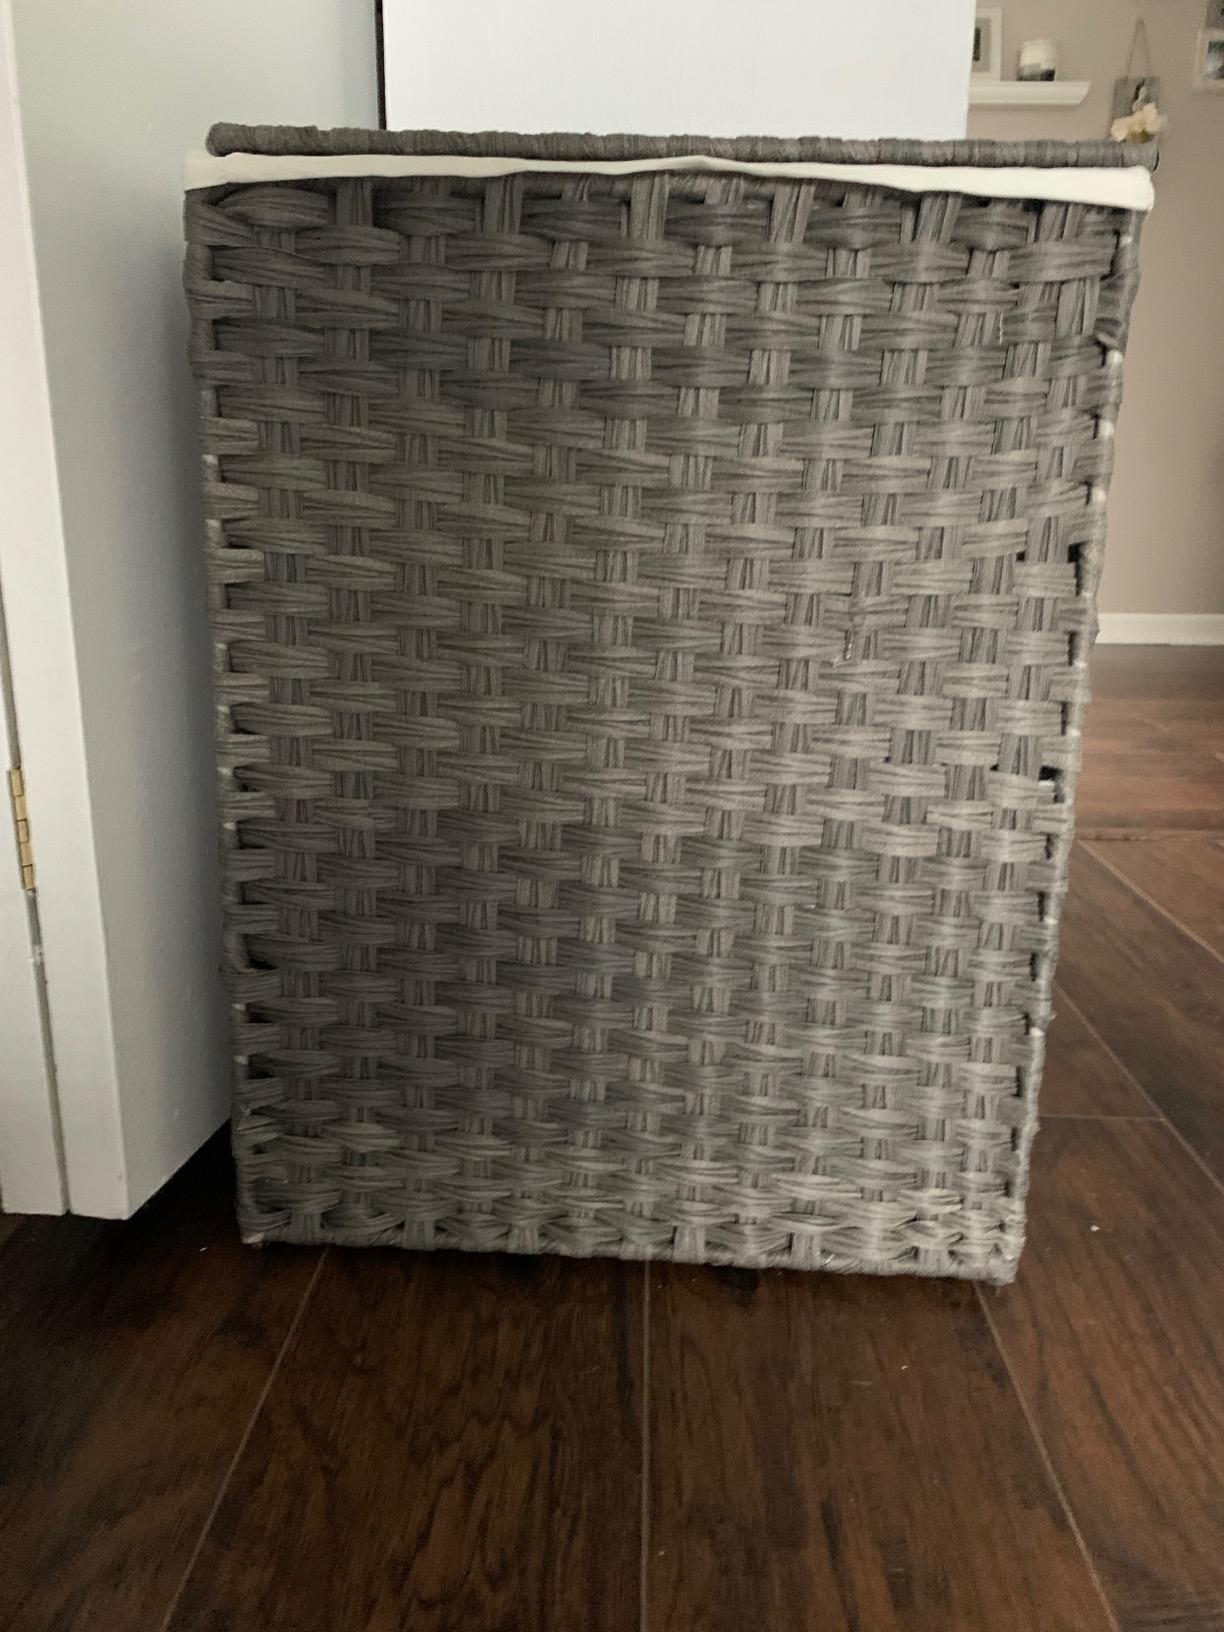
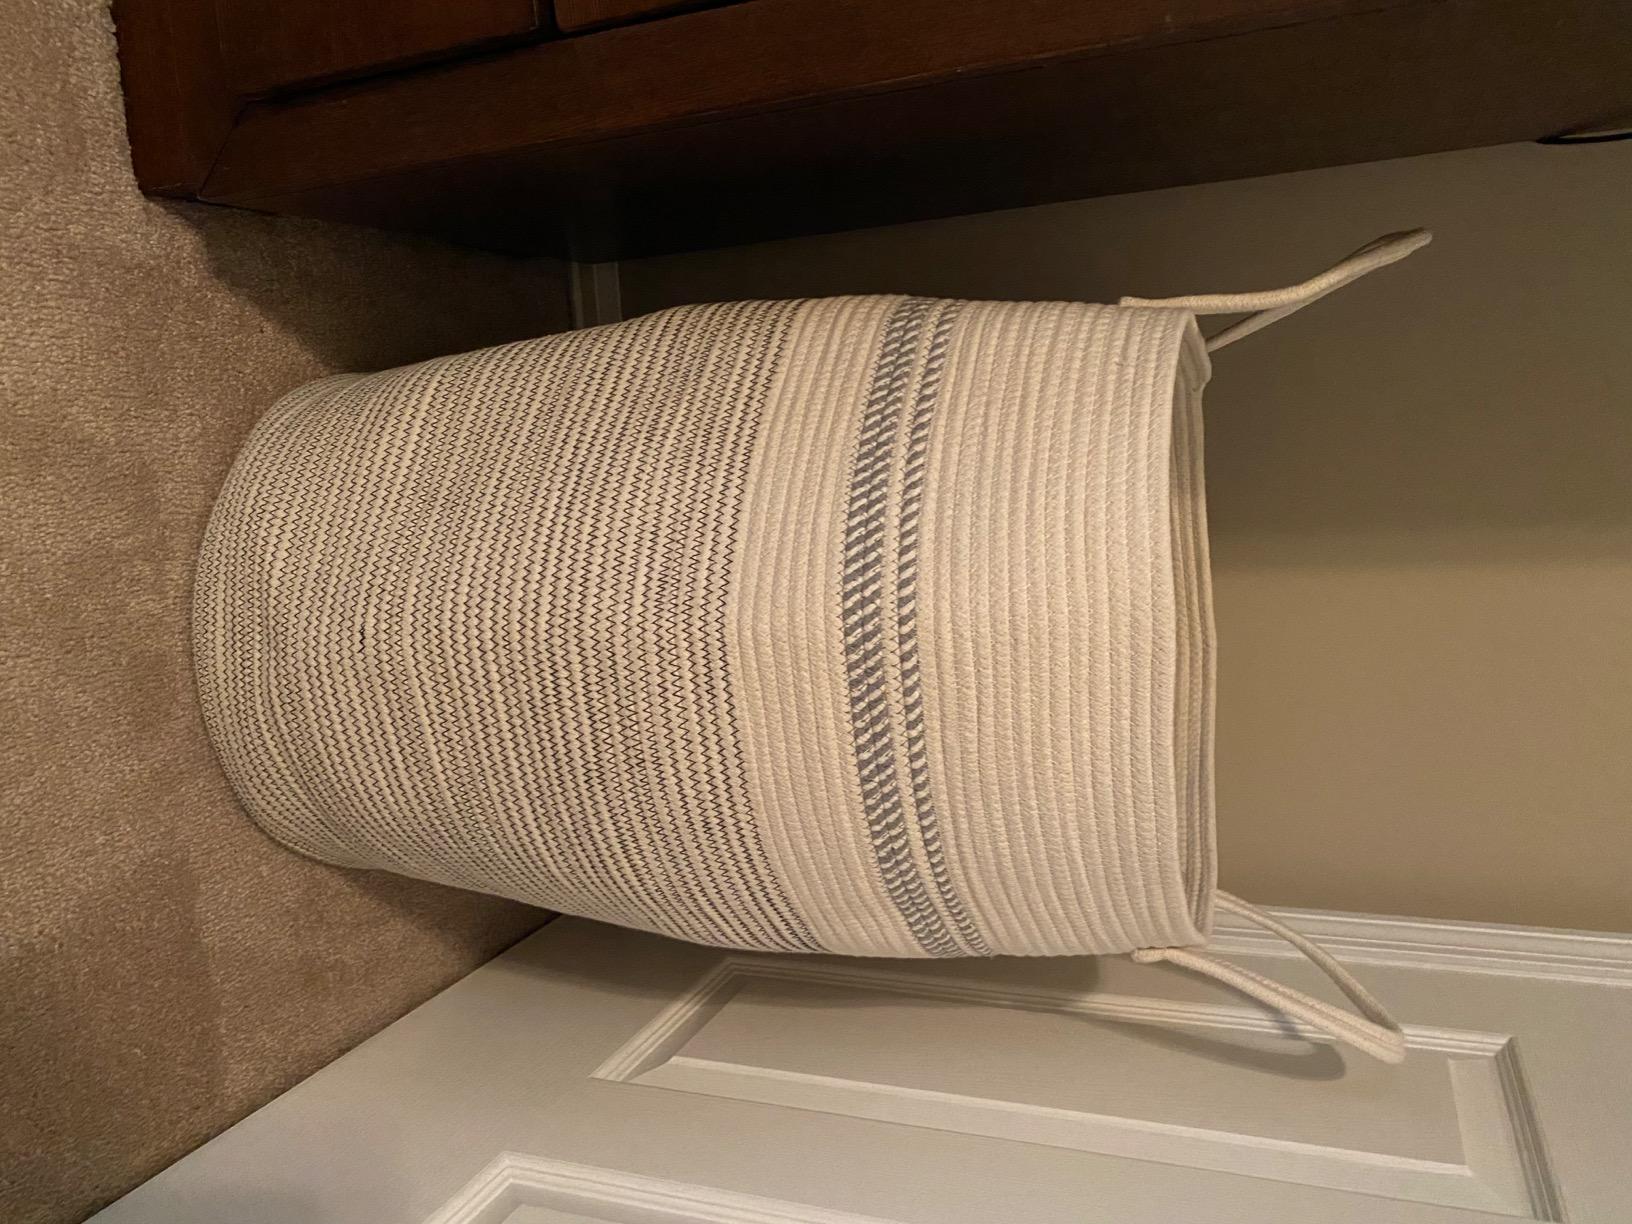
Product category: items_hamper
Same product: no